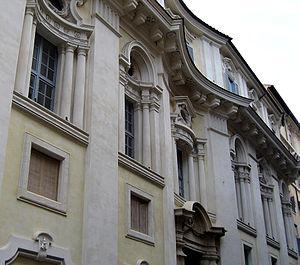
Le palais Propaganda Fide est un palais de Rome, œuvre du Bernin puis de Francesco Borromini. Il abrite depuis 1626 la Congrégation pour l'évangélisation des peuples et fait partie de l'État du Vatican. Comme d'autres propriétés du Saint-Siège dans le Latium, il bénéficie d'un statut d'extraterritorialité.